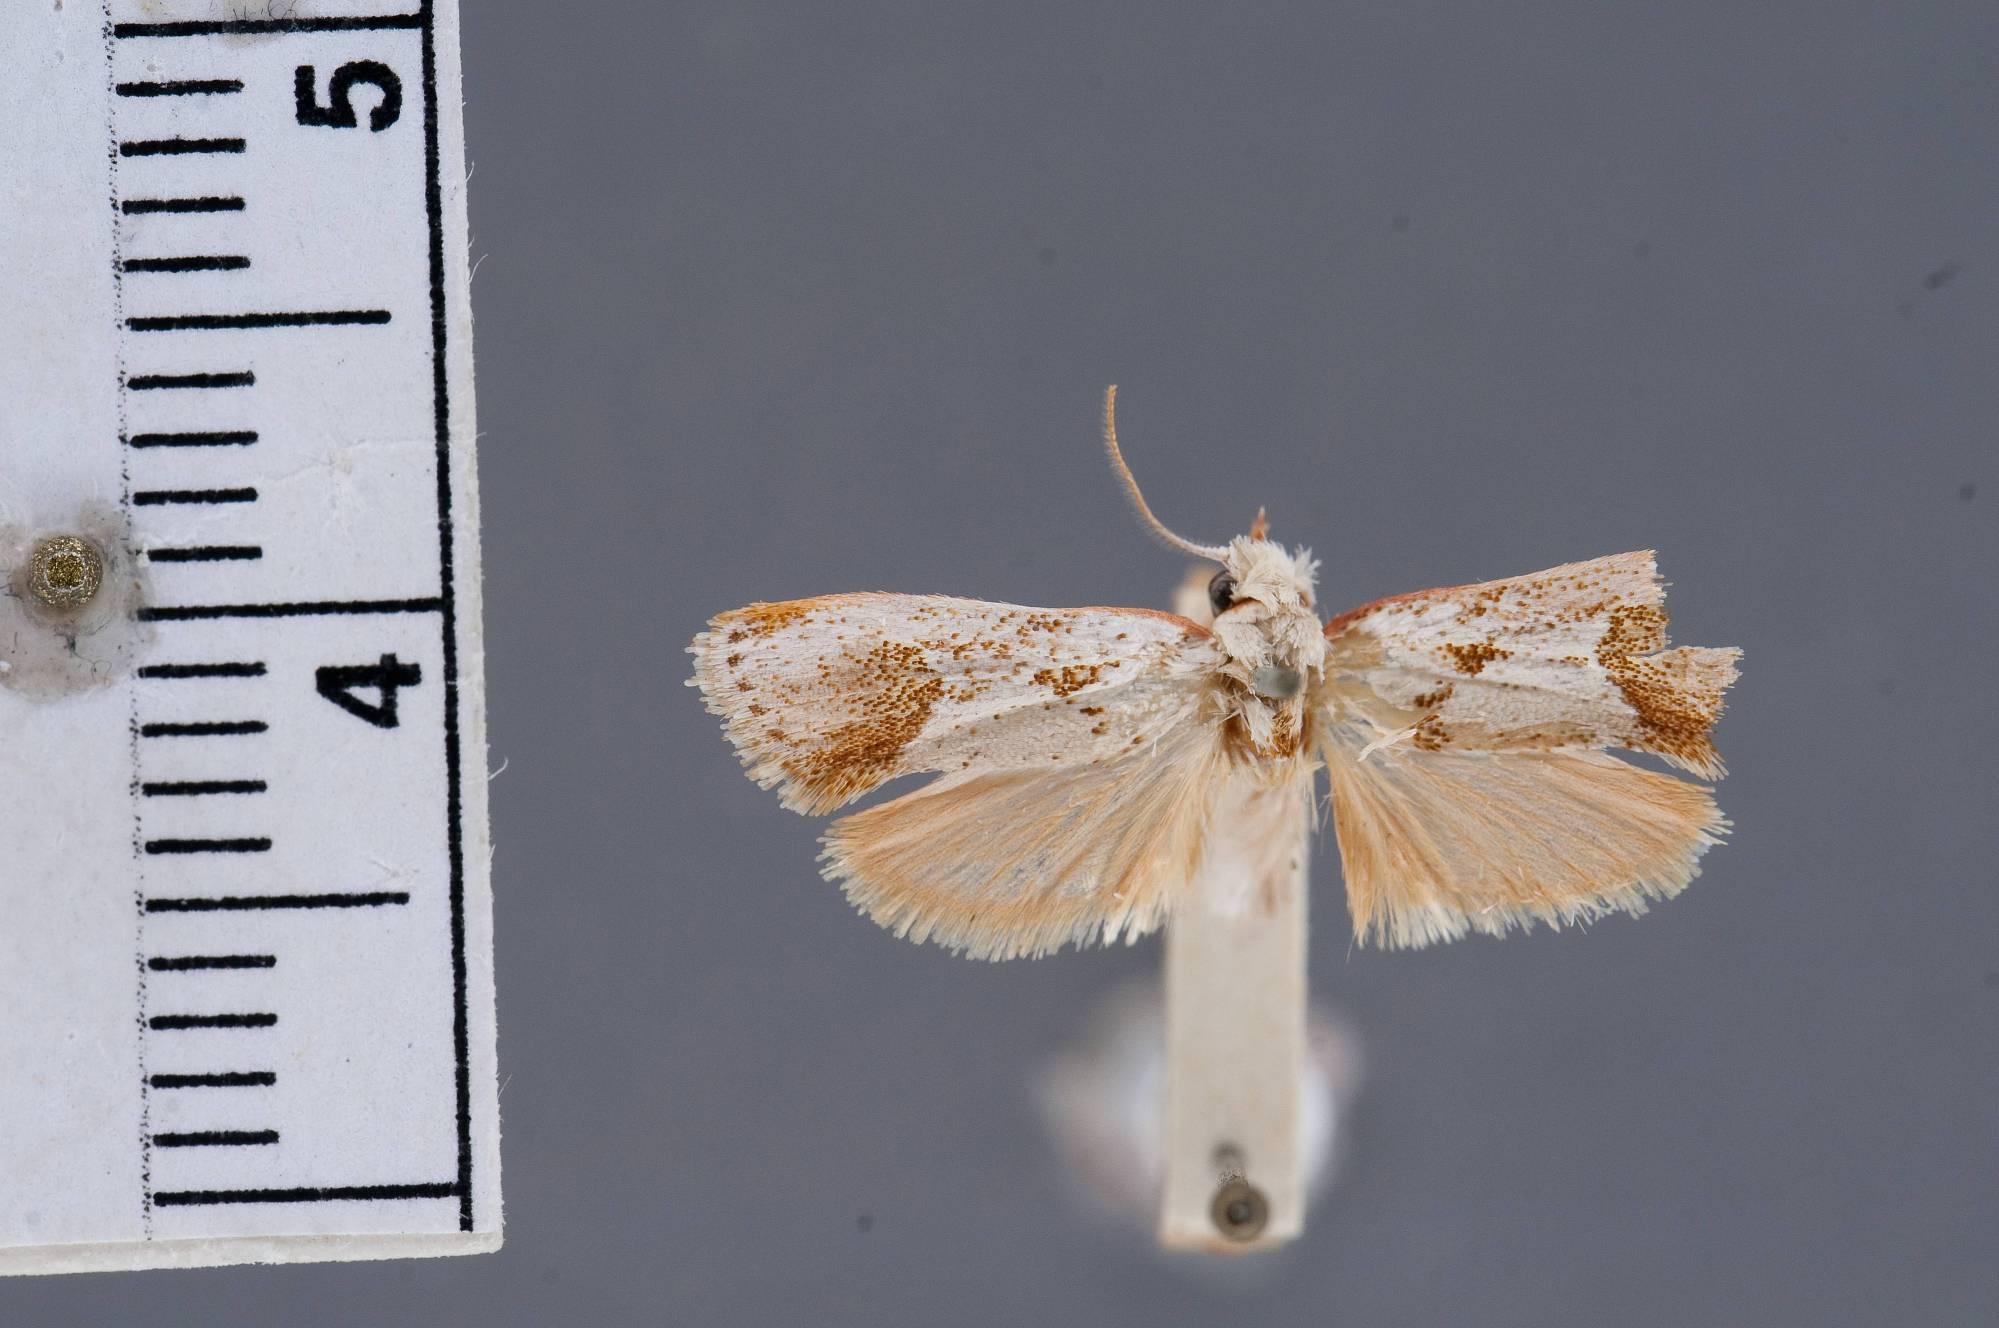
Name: Peleopoda notandella
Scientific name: Peleopoda notandella Busck, 1911
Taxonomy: Animalia, Arthropoda, Insecta, Lepidoptera, Glossata, Depressariidae, Peleopodinae
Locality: St. Jean, Maroni, French Guiana
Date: [Not Stated]